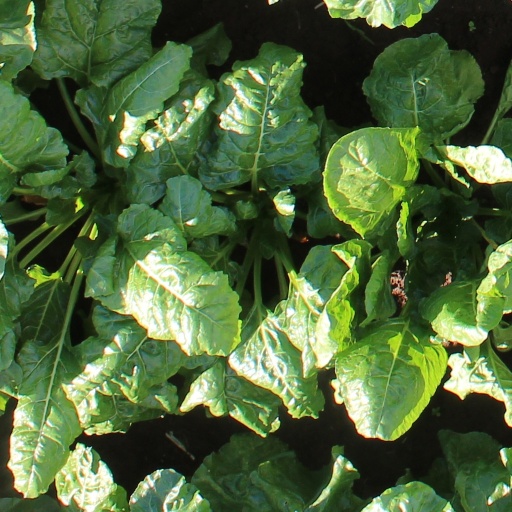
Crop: sugar beet